Cast a Giant Shadow

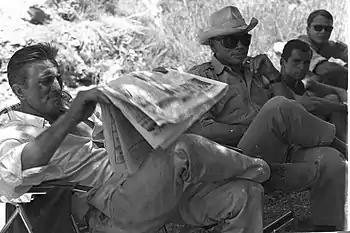
Kirk Douglas and Yul Brynner on set

Mel Shavelson first wrote a treatment about Mickey Marcus in 1948, but no studios were interested because of the film industry's reluctance to deal with Jewish subjects, as well as fear that theaters in Egypt might be expropriated. Shavelson also alleged a lingering "pogrom mentality" among some Jewish executives who did not wish to draw attention to the Jewish background in a "New York Times" interview. Shavelson acquired the film rights to Berkman's novel "Cast a Great Shadow" for $12,500 after it was dropped by Metro-Goldwyn-Mayer. Shavelson enlisted the support of John Wayne, and with his help it was financed and distributed by United Artists.